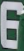
Number: 6